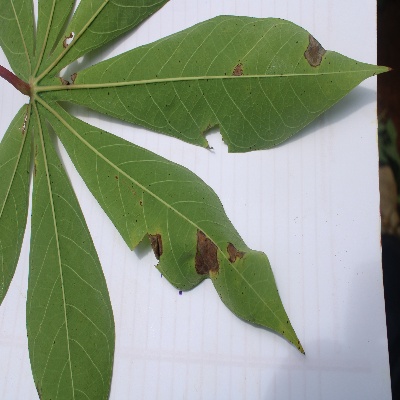
Crop: Cassava
Condition: brown spot